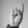
ASL letter: R